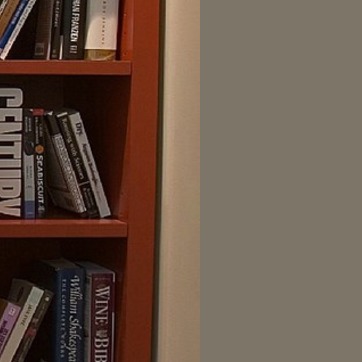
Material: painted